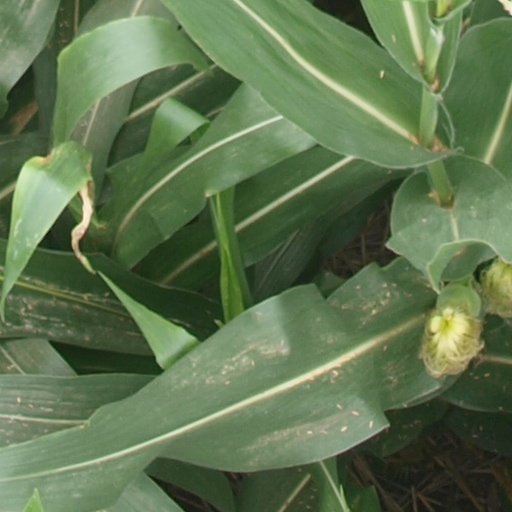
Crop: maize; corn